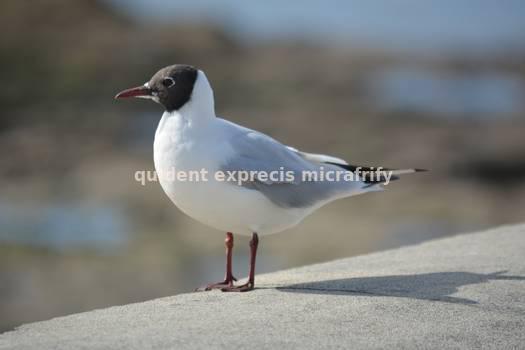
Label: Watermark